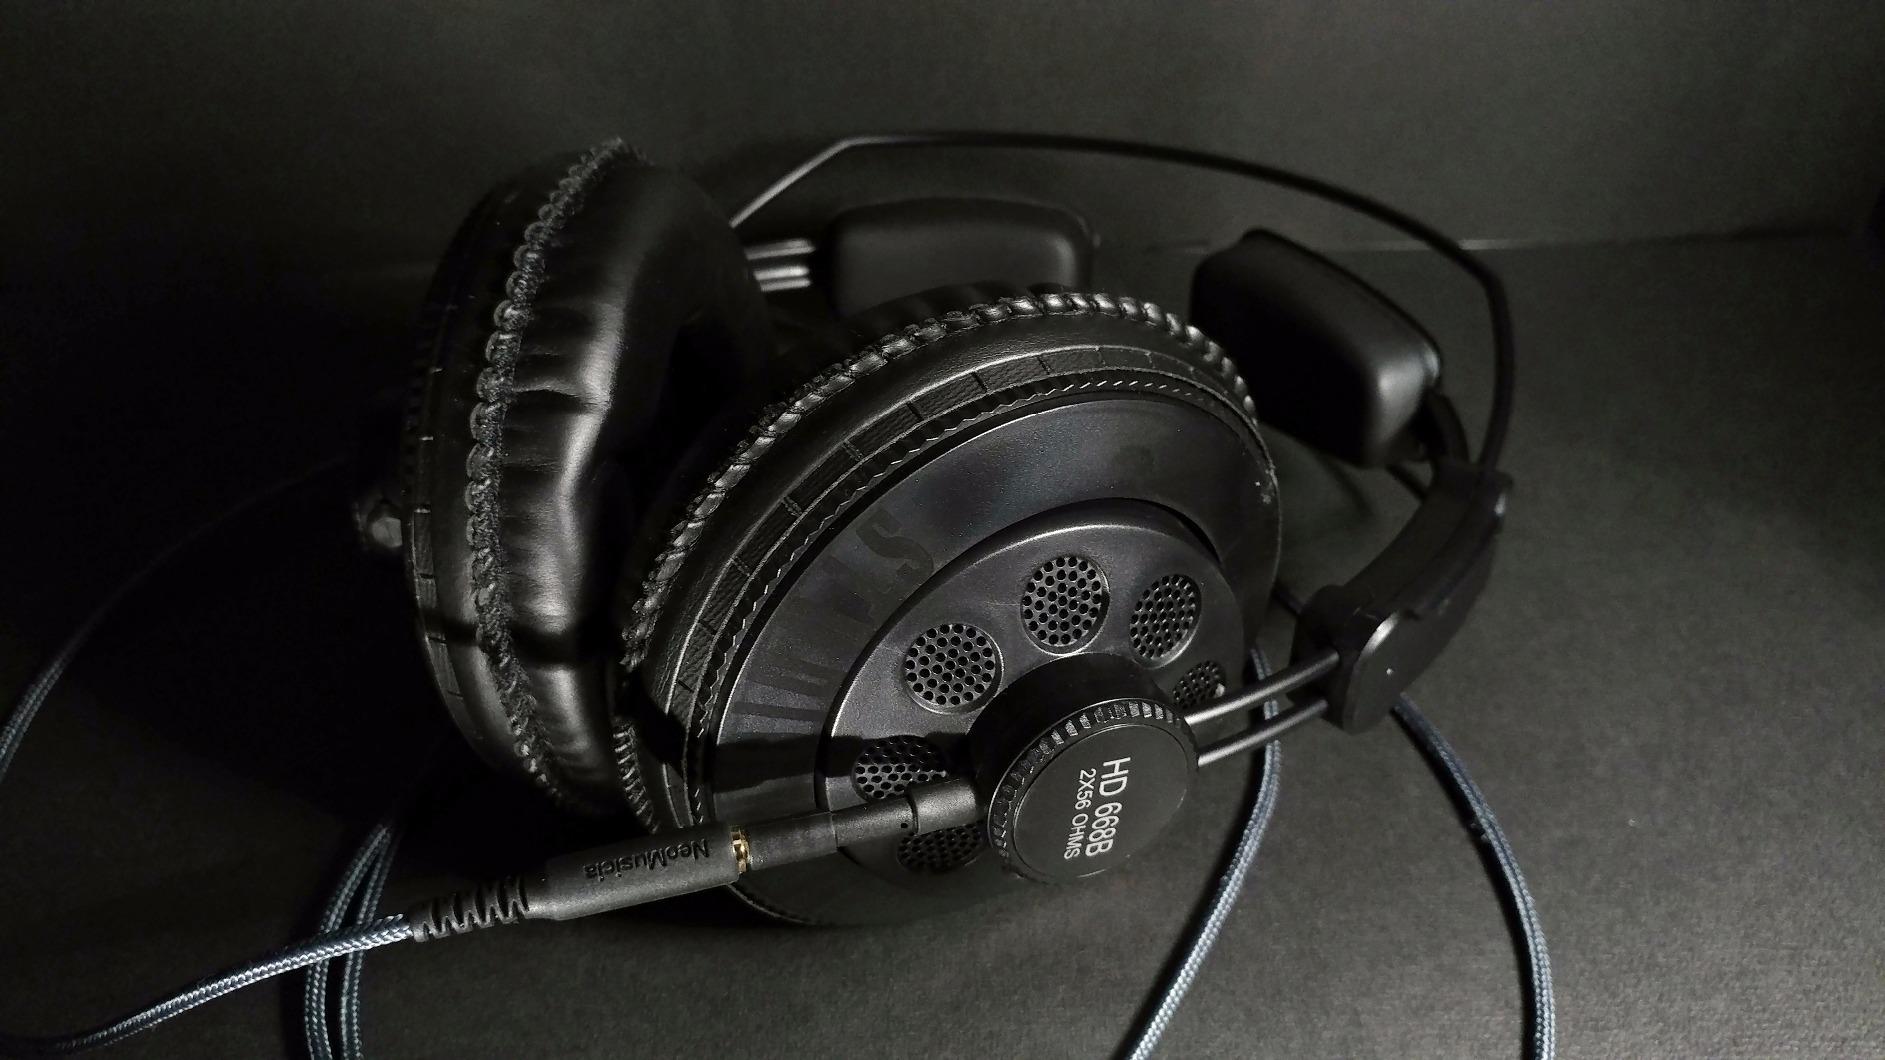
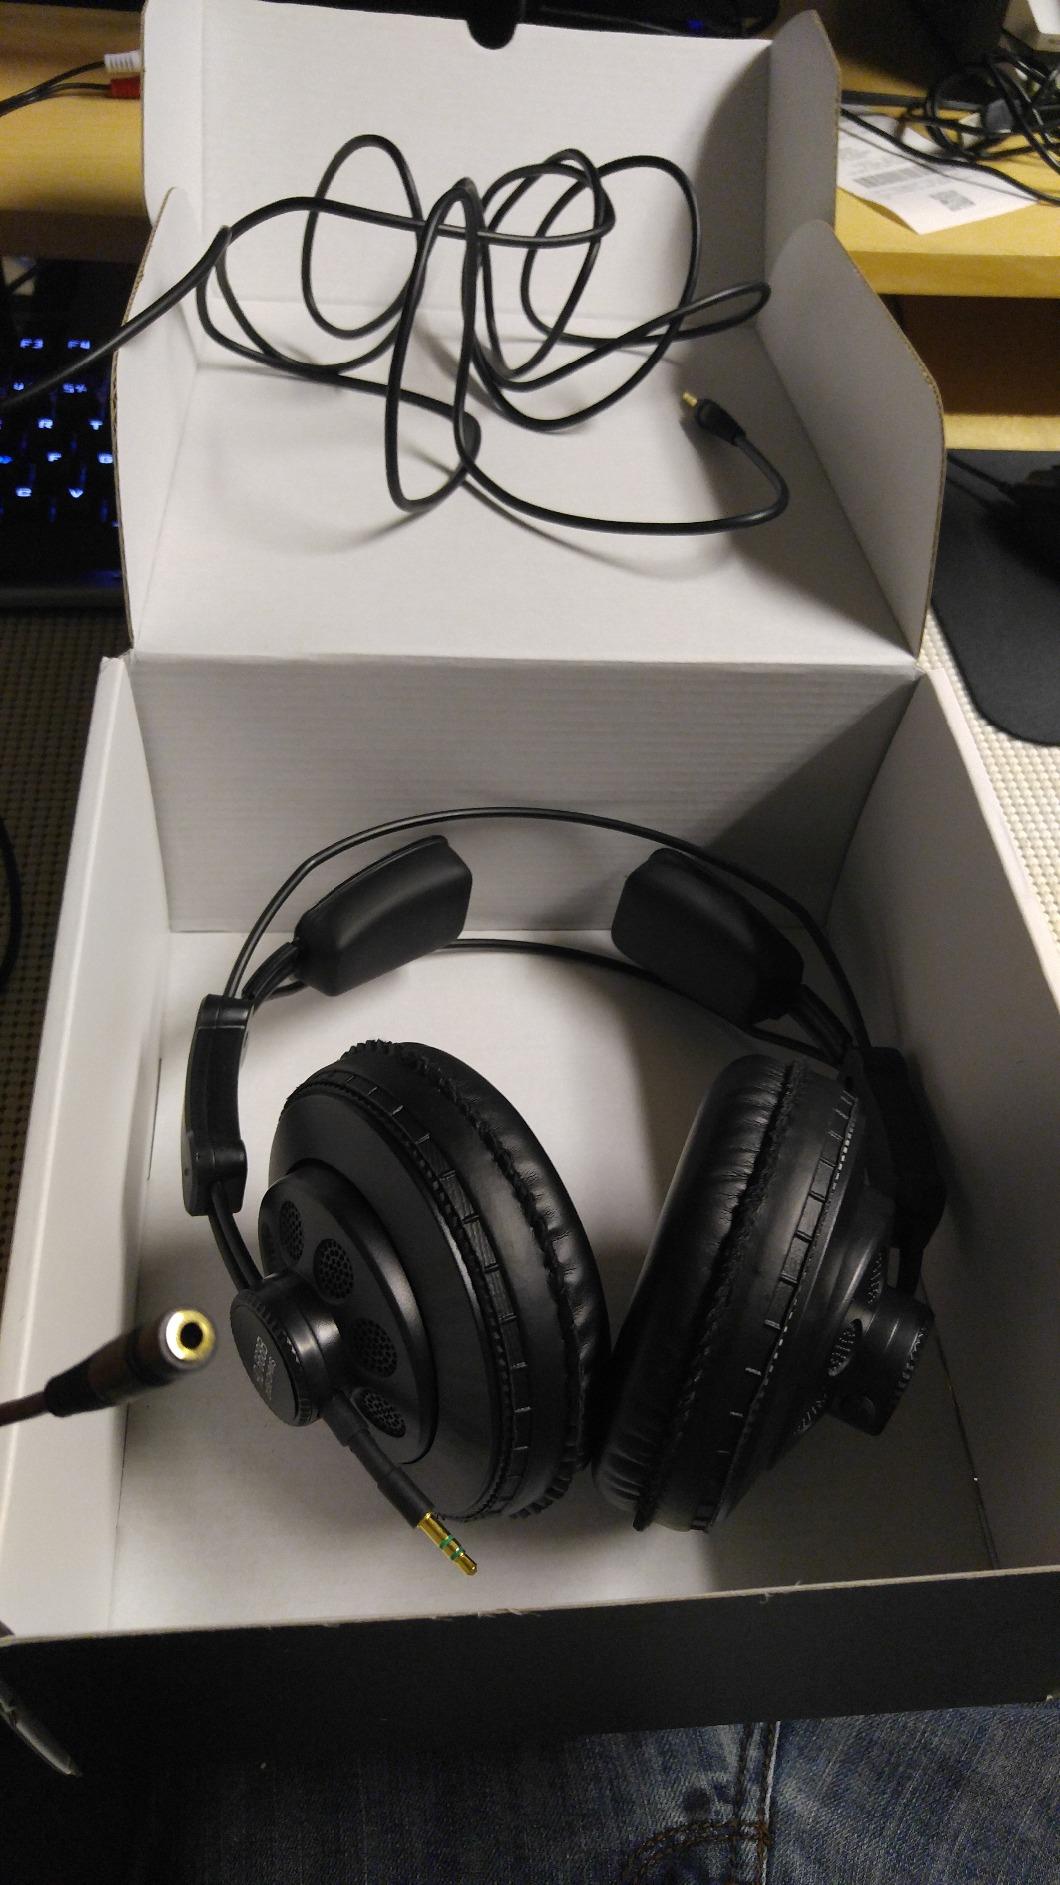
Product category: headphones
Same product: yes